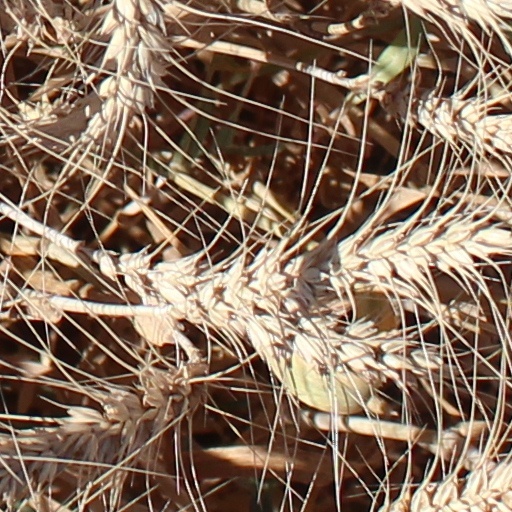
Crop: wheat